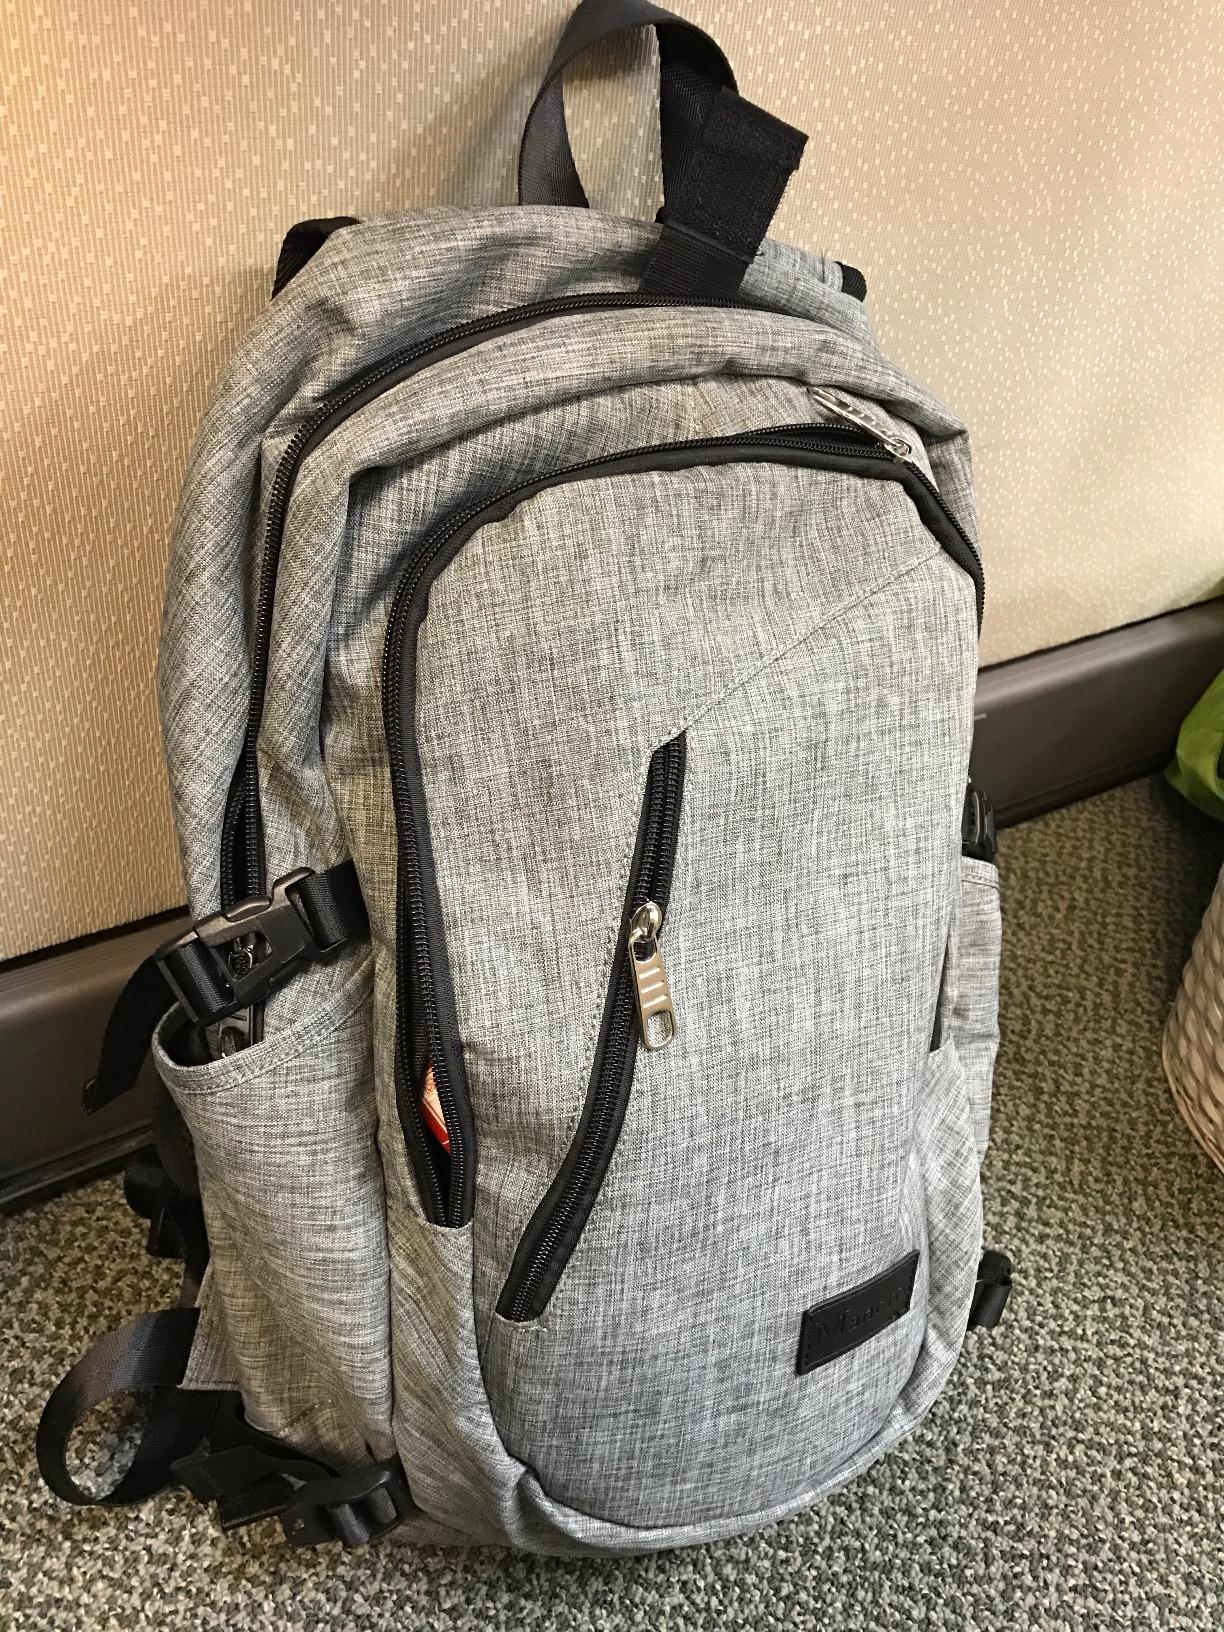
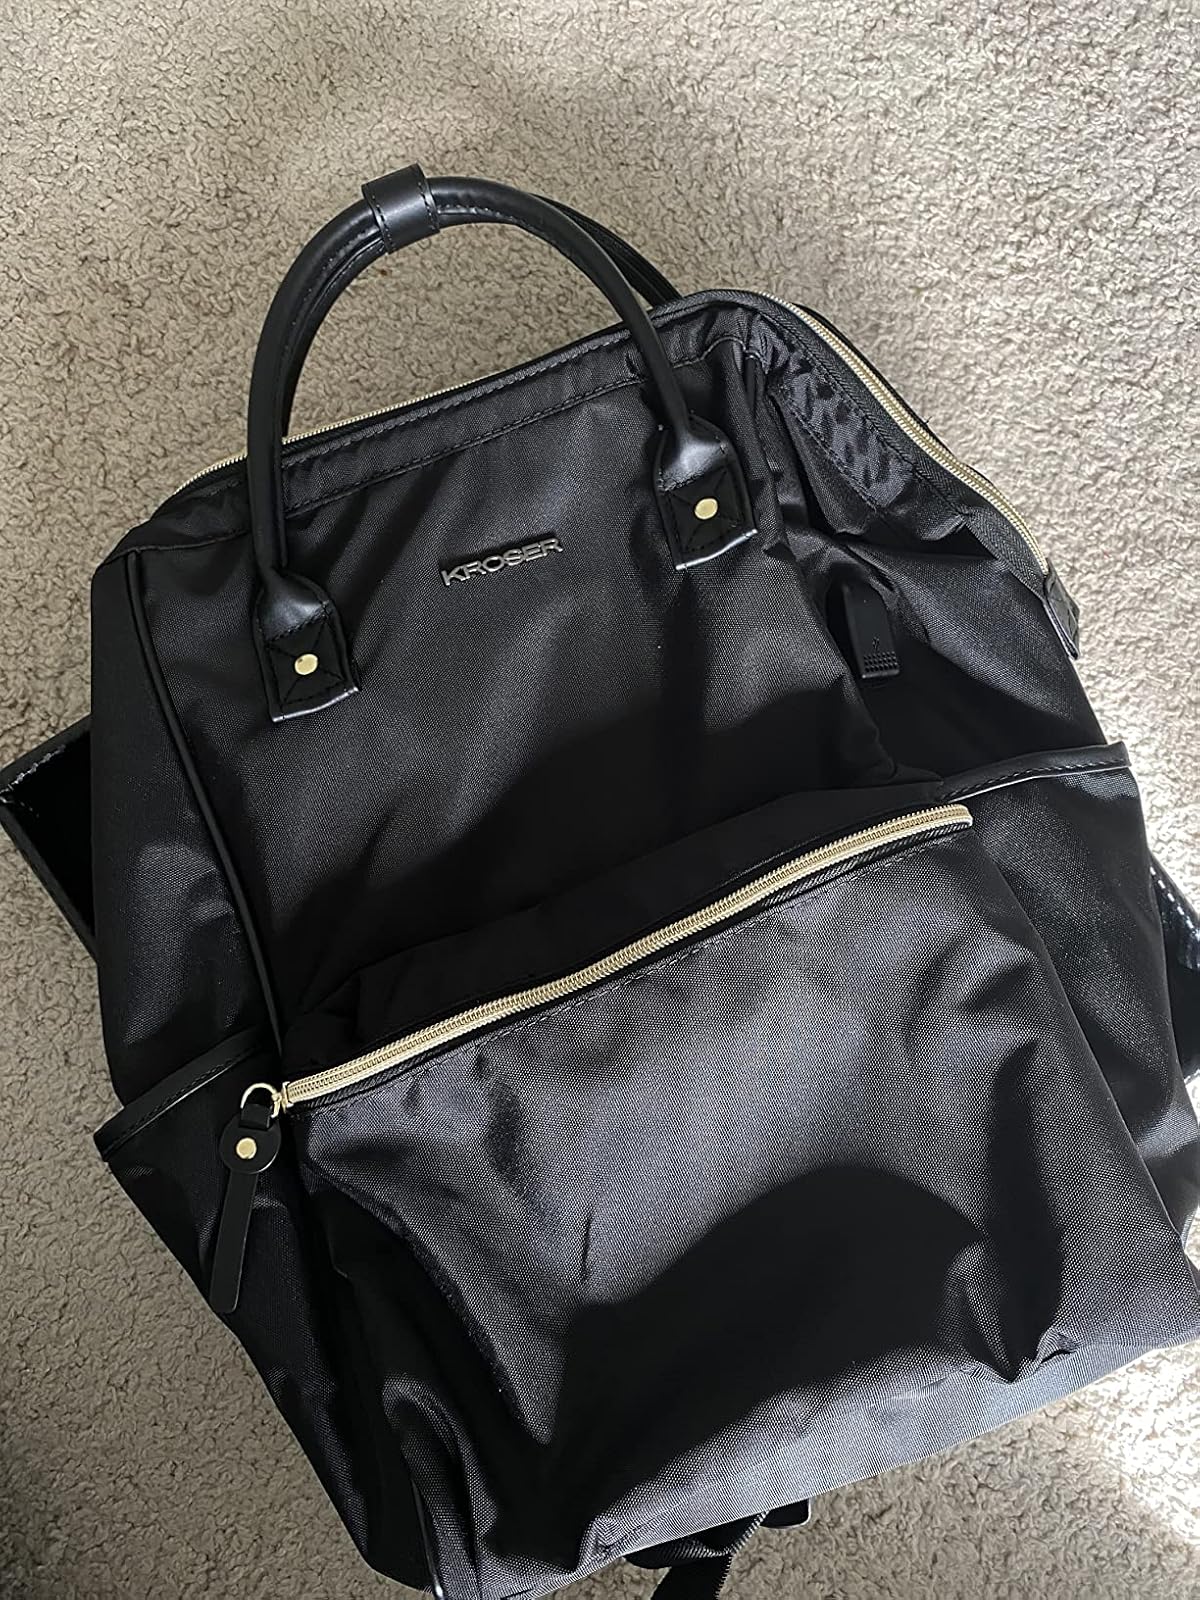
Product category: bag
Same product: no